Public involvement (UK health initiative)

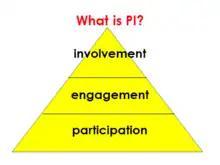
The involvement triangle

Members of the public can have a role in health and care research in three broad levels. (This classification follows the eight-rung ladder of citizen participation.)